Tambora, Jakarta

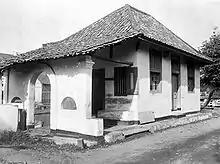
A mosque in Pekojan, cir. 1910-1921

The Roa Malaka Administrative Village of the Tambora District contains the southwestern area of Jakarta Old Town, the area on the west side of Kali Besar Canal. The area of Jakarta Old Town that was located within Tambora are generally residential areas. Notable colonial buildings are located along the Kali Besar Canal, most of them are former palaces or houses dating from the 18th century. These buildings are now mostly used as offices.